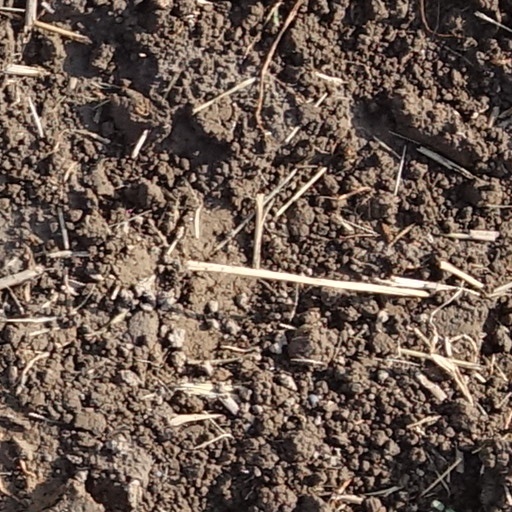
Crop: wheat